Toyota G engine

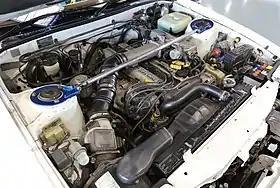
1G-GEU engine in a Toyota Supra GA61

The Toyota Motor Corporation G-family engine is a family of straight-6 piston engines produced from 1979 to 2008. It is notable in that only a single displacement, , was produced in this series. Initially belt-driven OHC non-interference engines (except the VVT-i version which is an interference engine), multivalve DOHC (except the 1G-EU SOHC 12 valve engine) and variable valve timing were added later during the production run. The 1G-GEU was Toyota's first mass produced four-valve twincam engine. A prototype version of the 1G-GEU called the LASREα–X, featuring twin-turbos, variable valve timing and intake as well as variable displacement, was fitted to the Toyota FX-1 show car at the 1983 Tokyo Motor Show. It showcased a number of technologies which were later to become commonplace. This engine was designed around the new LASRE technology for lighter weight – such as sintered hollow camshafts.